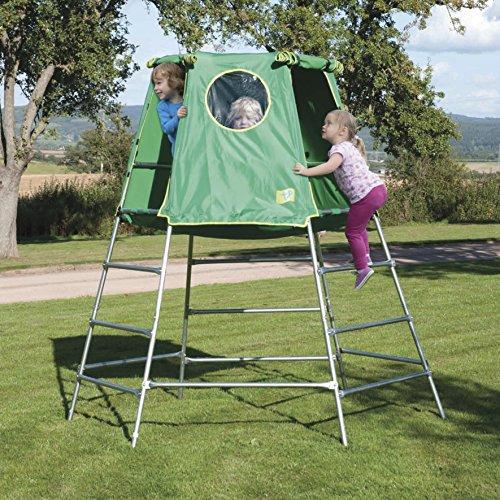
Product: TP Toys Explorer 2 Platform & Tent Climbing Set Jungle Gym
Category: Toys & Games | Sports & Outdoor Play | Play Sets & Playground Equipment | Freestanding Climbers
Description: FUN FOR ALL AGES: Designed for ages 3:12 and a maximum weight of 220lbs., the TP Toys Explorer 2 Climbing Playset with Platform and Tent is just the thing for any backyard or playground.
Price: $218.81
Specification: ProductDimensions:81.9x81.9x79.1inches|ItemWeight:50pounds|ShippingWeight:54.3pounds(Viewshippingratesandpolicies)|DomesticShipping:ItemcanbeshippedwithinU.S.|InternationalShipping:Thisitemisnoteligibleforinternationalshipping.LearnMore|ASIN:B00TU2JODI|Itemmodelnumber:TP843|Manufacturerrecommendedage:36months-12years